Other Minds (organization)

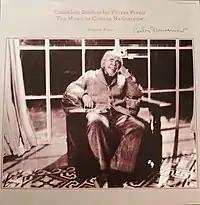
Original vinyl release of Nancarrow's Player Piano Studies autographed by the composer. From the collection of Charles Amirkhanian.

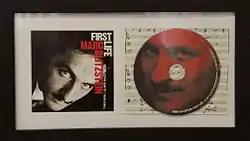
World Premiere recordings of music by Marc Blitzstein.

Other Minds also has a record label, with a continually expanding catalog of CDs, LPs, and DVDs. Some of the releases are of recordings from the now defunct 1750 Arch Records such as '10+2:12 American Text Sound Pieces' and the first complete recording (and the only recording done on his own instruments in his Mexico City studio) of Conlon Nancarrow's Player Piano Studies. Other releases include new recordings like 'FIRST LIFE The Rare Early Works' (world premieres of music by Marc Blitzstein), the music of Ezra Pound, and a reissue of Michael Tilson Thomas' "The Complete Music of Carl Ruggles" with the Buffalo Philharmonic Orchestra.